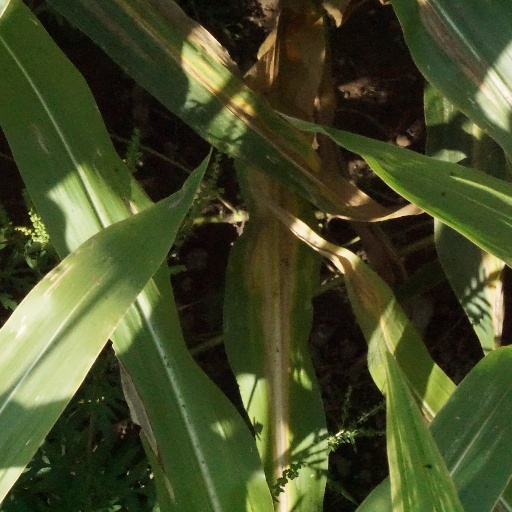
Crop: maize; corn